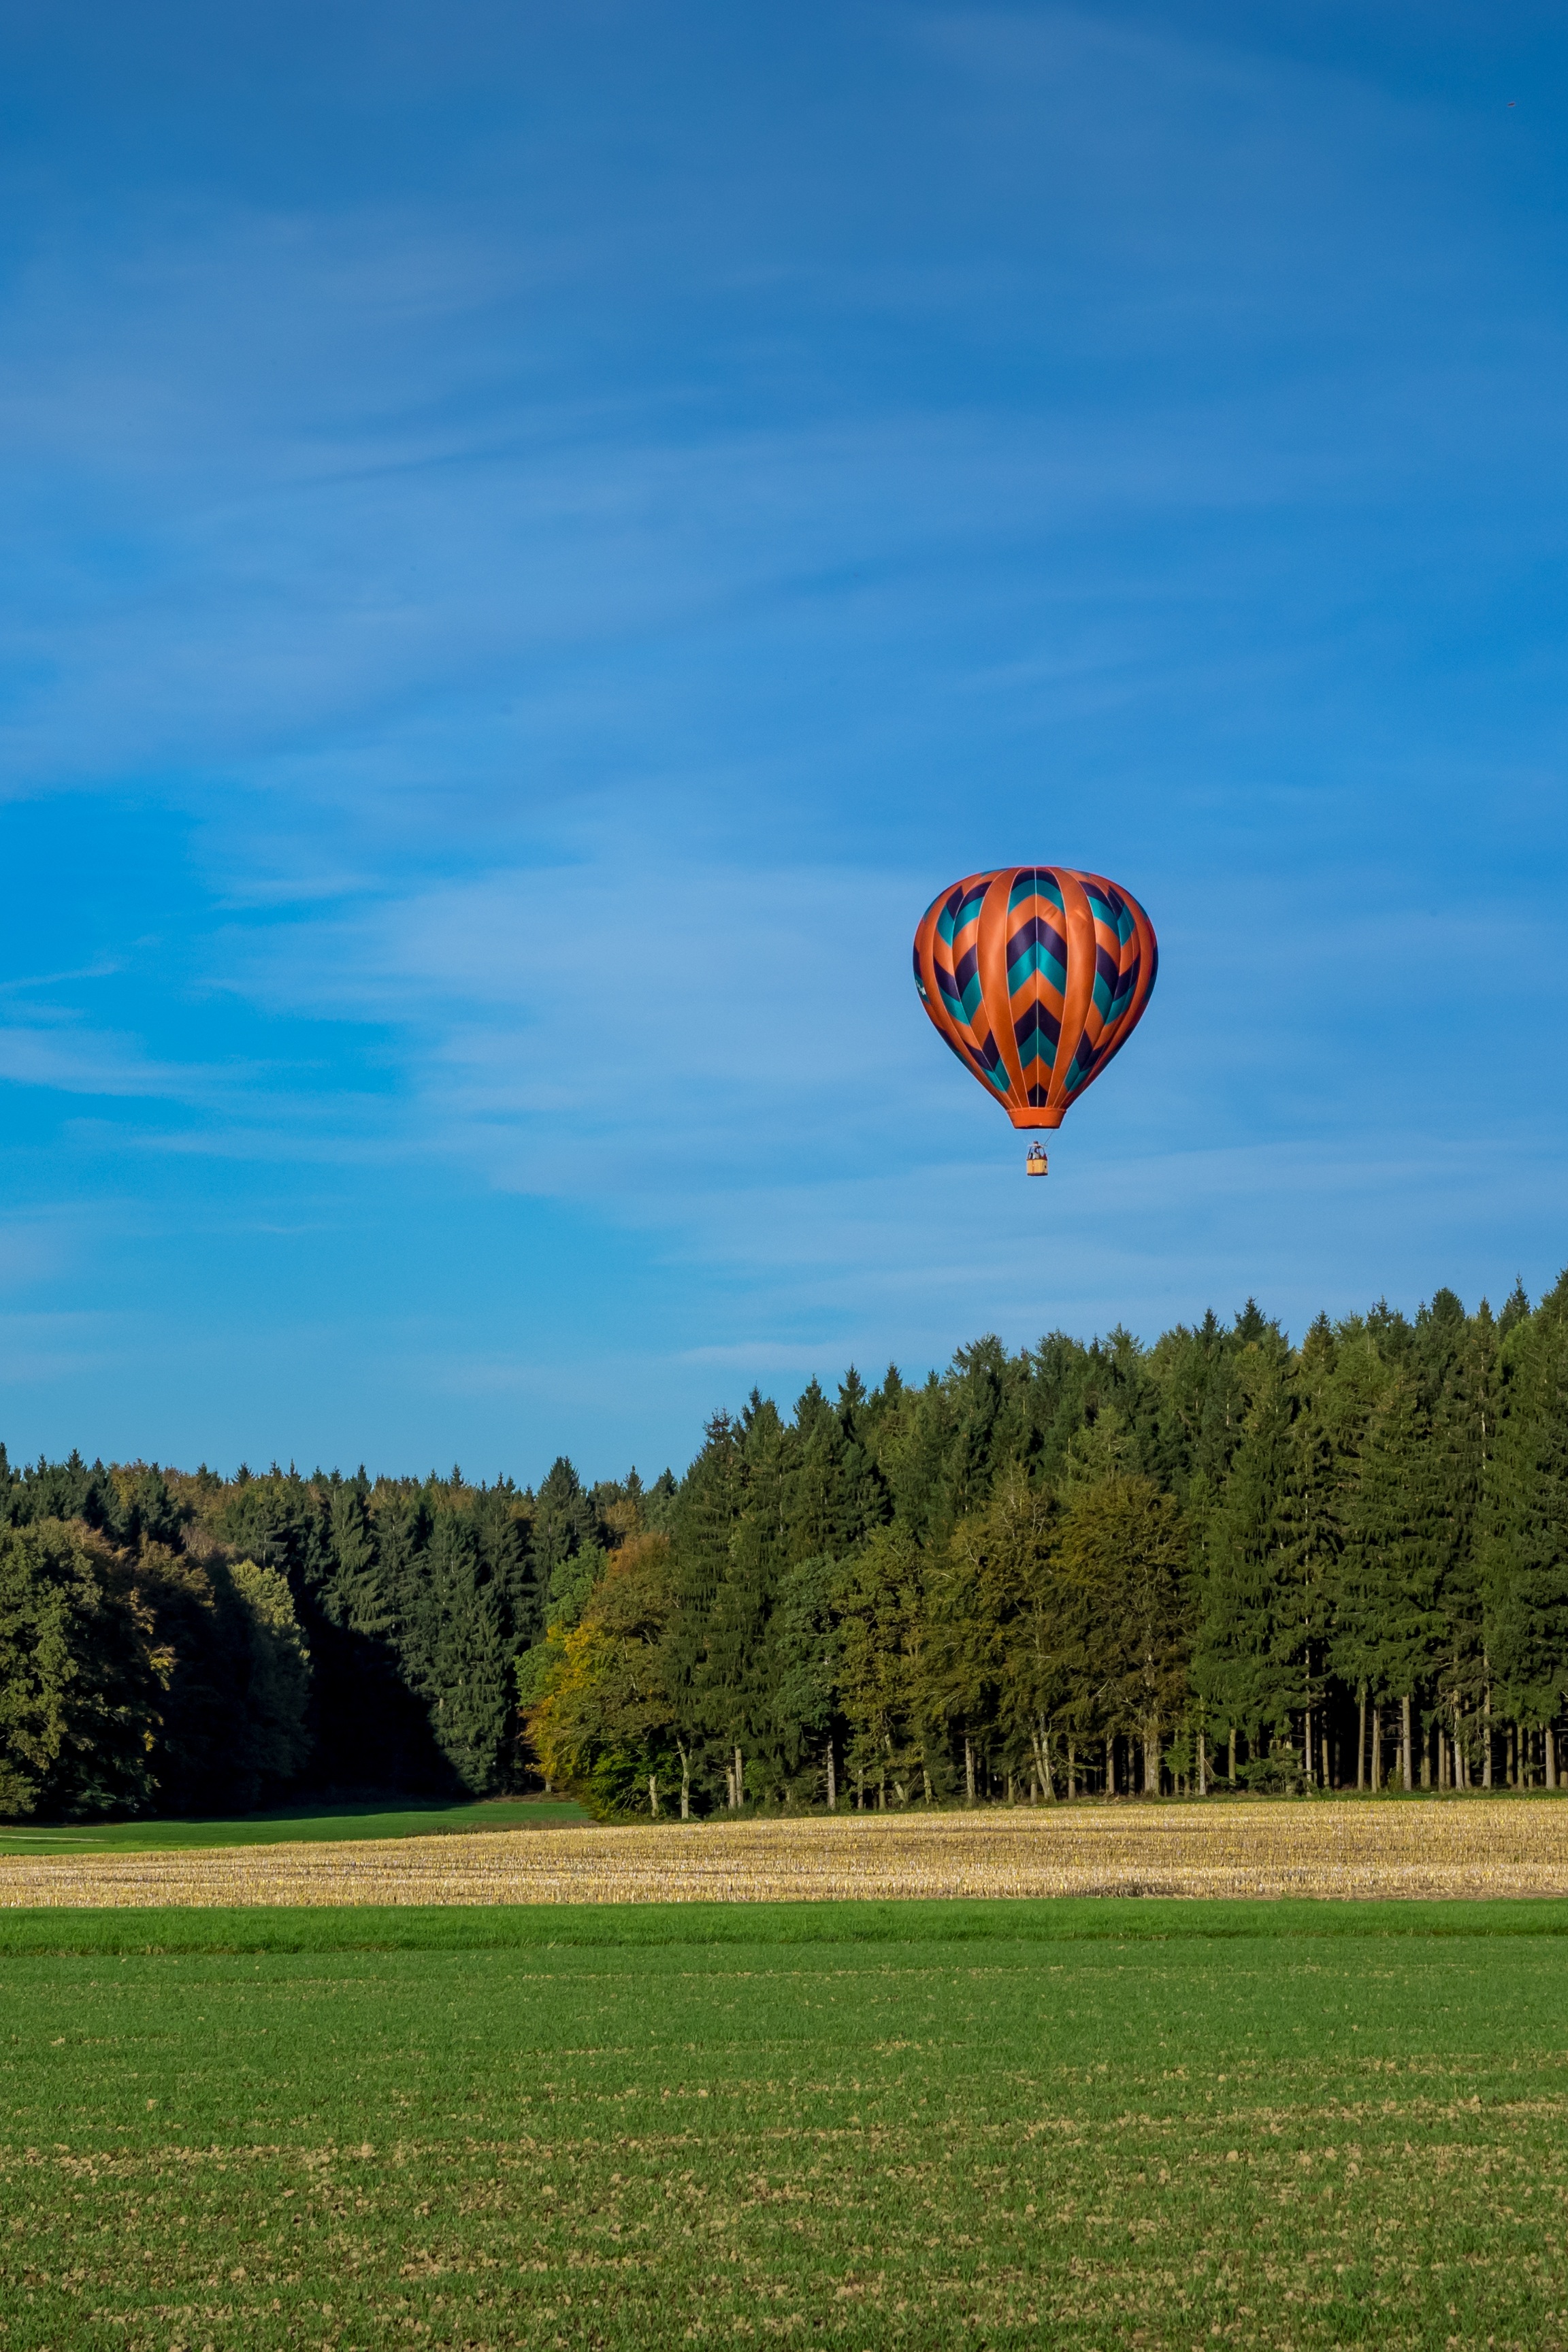
forest, sky, field, meadow, balloon, hot air balloon, fly, aircraft, vehicle, drive, hot air, romance, blue, colorful, toy, mountains, landing, go balloon, air sports, hot air ballooning, hot air balloon ride, atmosphere of earth